Ocqueoc River

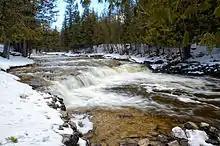
Ocqueoc Falls in winter

The Ocqueoc River drainage basin includes all or portions of the following townships and municipalities in Presque Isle County: